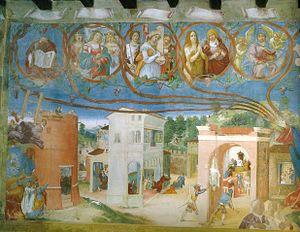
La chapelle Suardi ou Oratoire Suardi est un oratoire situé à l'intérieur d'une propriété appartenant à une famille noble de Bergame, les Suardi, et située à Trescore Balneario, dans la province de Bergame, en Italie. Dédiée à sainte Barbe et à sainte Brigitte, la chapelle a été décorée en 1524 de fresques à sujet religieux par Lorenzo Lotto.